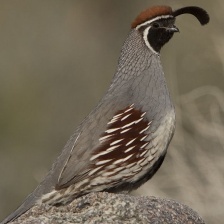
Species: GAMBELS QUAIL
Scientific name: CALLIPEPLA GAMBELII
ImageNet parent category: quail